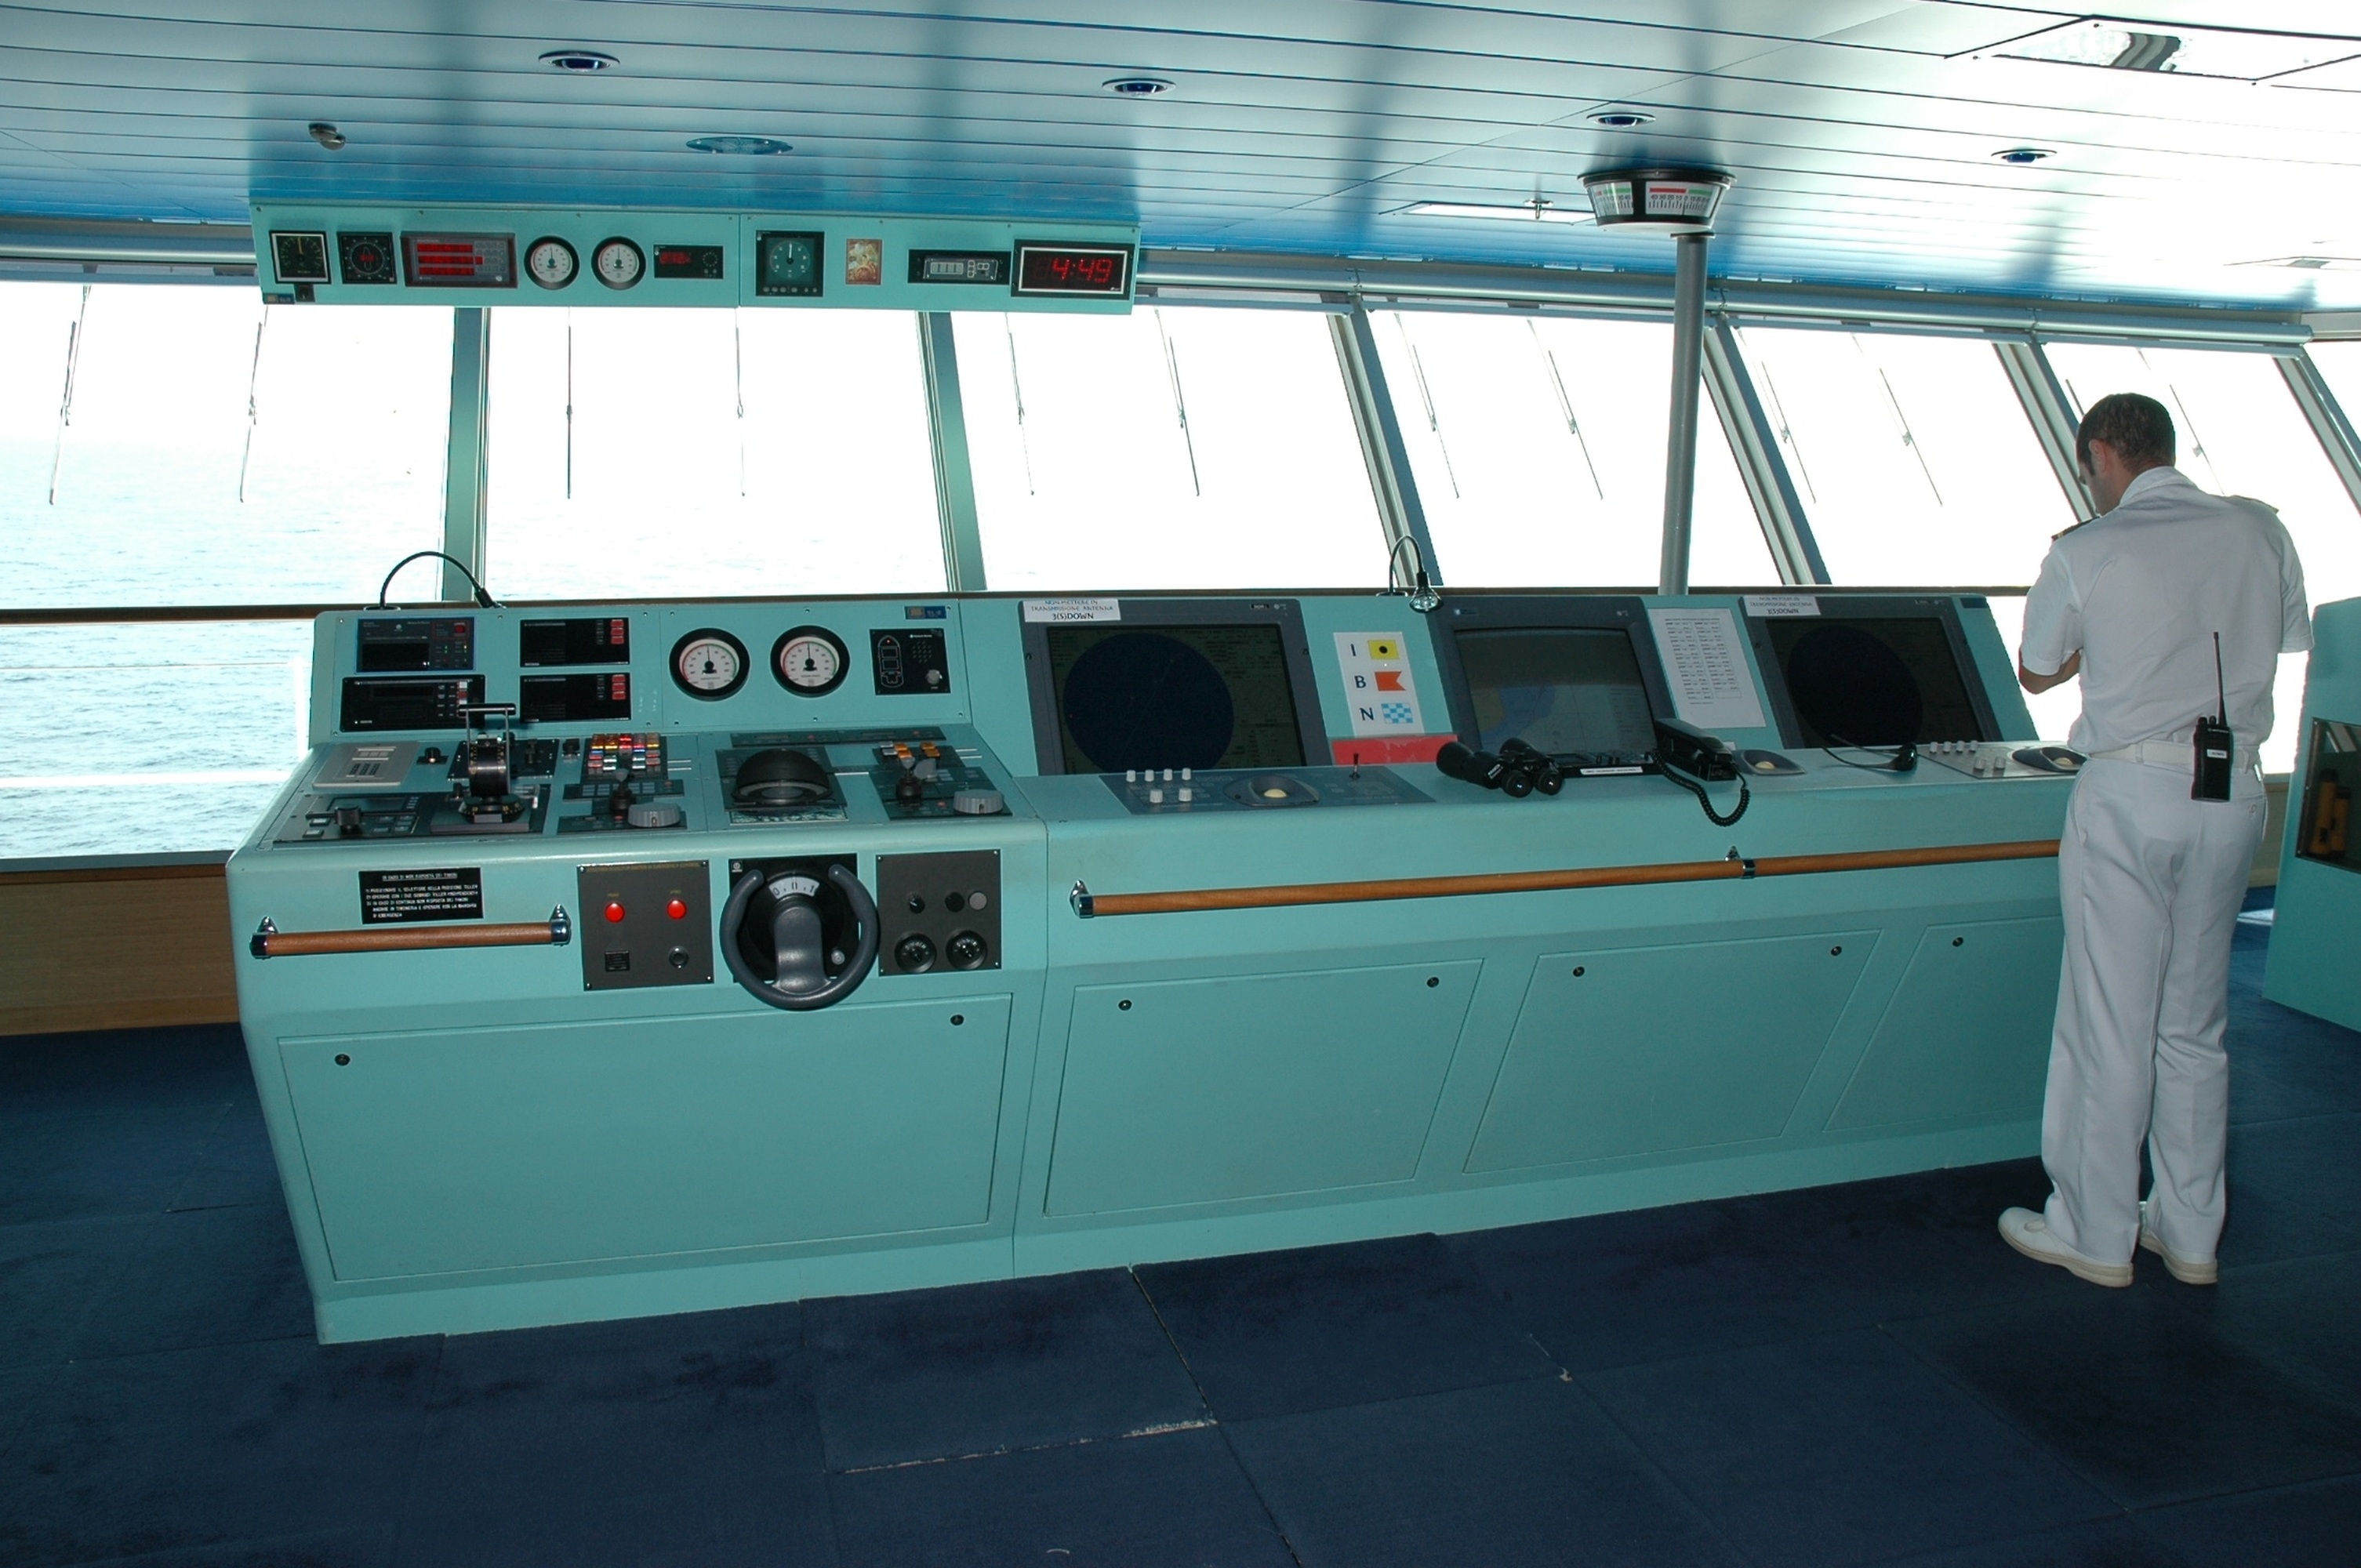
sea, water, ocean, deck, boat, bridge, ship, vehicle, equipment, aviation, yacht, machine, captain, cruise, marine, navigation, radar, watercraft, commander, command deck